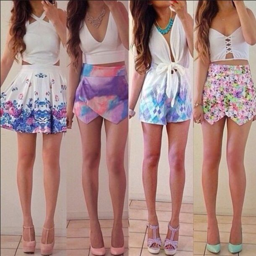
person clothes perfect for the beach !